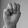
ASL letter: M